Text-based game

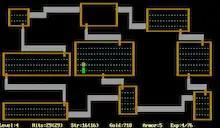
A procedurally generated dungeon in "Rogue", a 1980 text-based video game that spawned the roguelike genre

The "roguelike" is a subgenre of role-playing video games, characterized by randomization for replayability, permanent death, and turn-based movement. Many early roguelikes featured ASCII graphics. Games are typically dungeon crawls, with many monsters, items, and environmental features. Computer roguelikes usually employ the majority of the keyboard to facilitate interaction with items and the environment. The name of the genre comes from the 1980 game "Rogue".